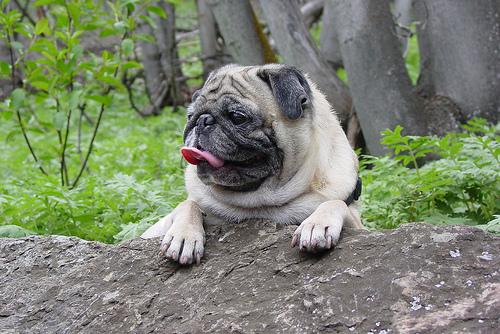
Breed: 798-n000130-pug